Arthur Sullivan (Australian soldier)

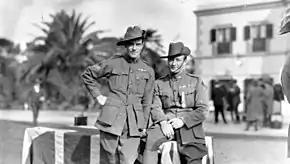
an outdoors photograph of two soldiers standing near a table

British forces successfully evacuated from North Russia by late September, leaving Troitsa by 10 September, and sailing from Archangel on 27 September, with Sullivan having spent 100 days in Russia. On 26 September, Sullivan's VC was formally announced in "The London Gazette". The citation read: